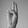
ASL letter: U